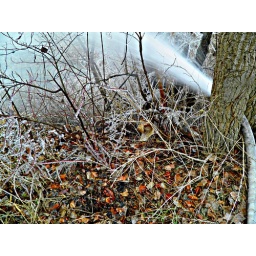
Business end of a hose coming through a stand of trees from some equipment near one of our water towers.